Japanese folklore

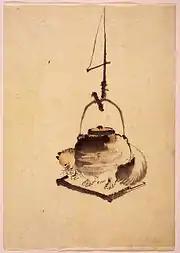
A raccoon dog half transformed into a cauldron hangs from a "jizai kagi" hook over an irori hearth (scene from the tale "Bunbuku Chagama"). C. 1840s, School of Hokusai.

As in most developed nations, it is increasingly difficult to find living storytellers of oral tradition. But there is a wealth of folktales collected through the ages. The name "mukashi-banashi" (tales of "long ago" or from "bygone times") has been applied to the common folktale, since they typically open with the formula "Mukashi..." (akin to "Once upon a time..."). They also close with some set phrase like ""dotto harai"" (a variant form being Dondo Hare).